2019 Japan Series

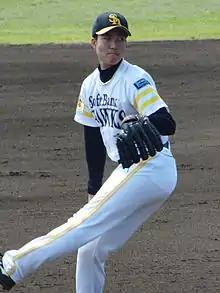
Hawks starting pitcher Kodai Senga allowed only one run in a Game 1 win.

In Game 1, the starting pitchers for the Fukuoka SoftBank Hawks and Yomiuri Giants were Kodai Senga and Shun Yamaguchi, respectively. It was Senga's third straight year starting Game 1 of the Japan Series and it was Yamaguchi's first Japan Series start. Both starting pitchers were Eiji Sawamura Award candidates during the regular season. Senga allowed a home run to Shinnosuke Abe in the top of the second inning, but Yurisbel Gracial hit a two-run home run n the bottom of the second inning. Senga allowed only the one run in seven innings. Meanwhile, SoftBank scored a third run in the sixth inning with a run batted in (RBI) sacrifice fly by Akira Nakamura, and scored four runs in the seventh inning with a two-RBI single by Taisei Makihara, an RBI single by Yuki Yanagita, and an RBI ground out by Shuhei Fukuda. Takumi Ohshiro hit a solo home run for the Giants in the ninth inning to complete the game's scoring.